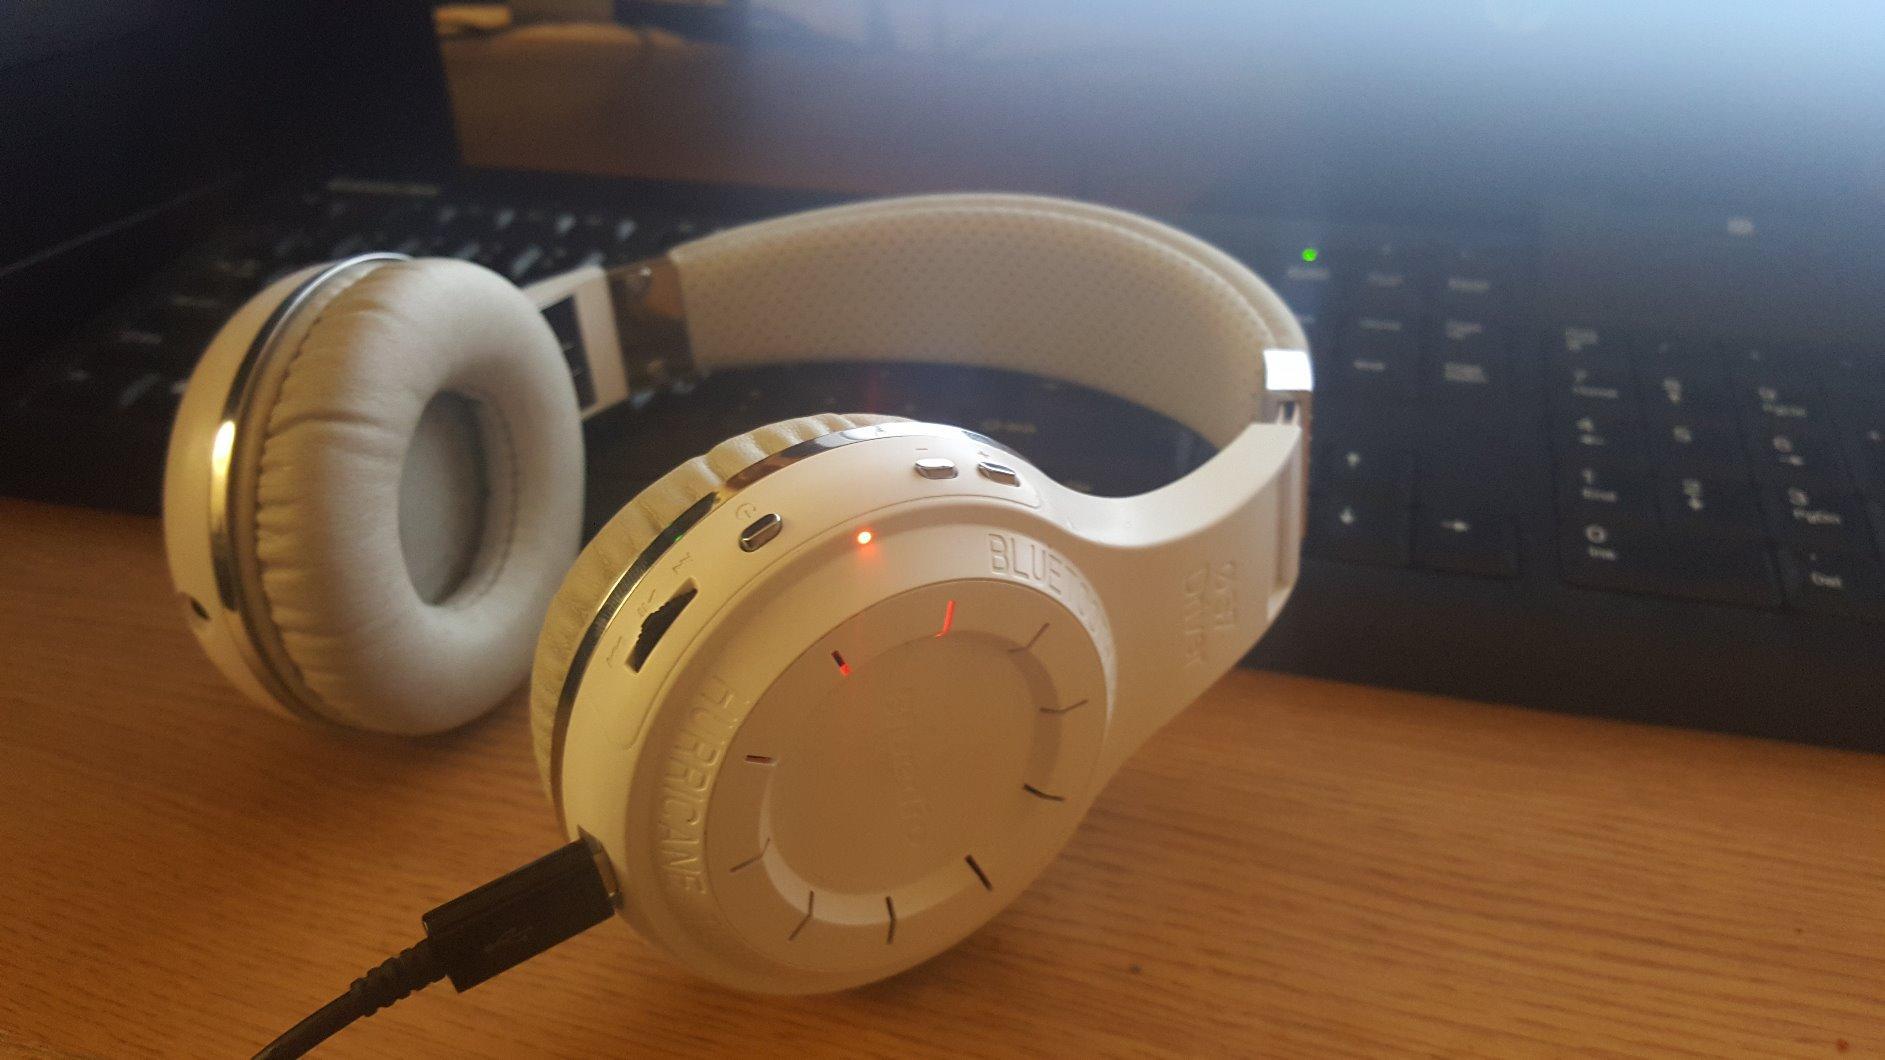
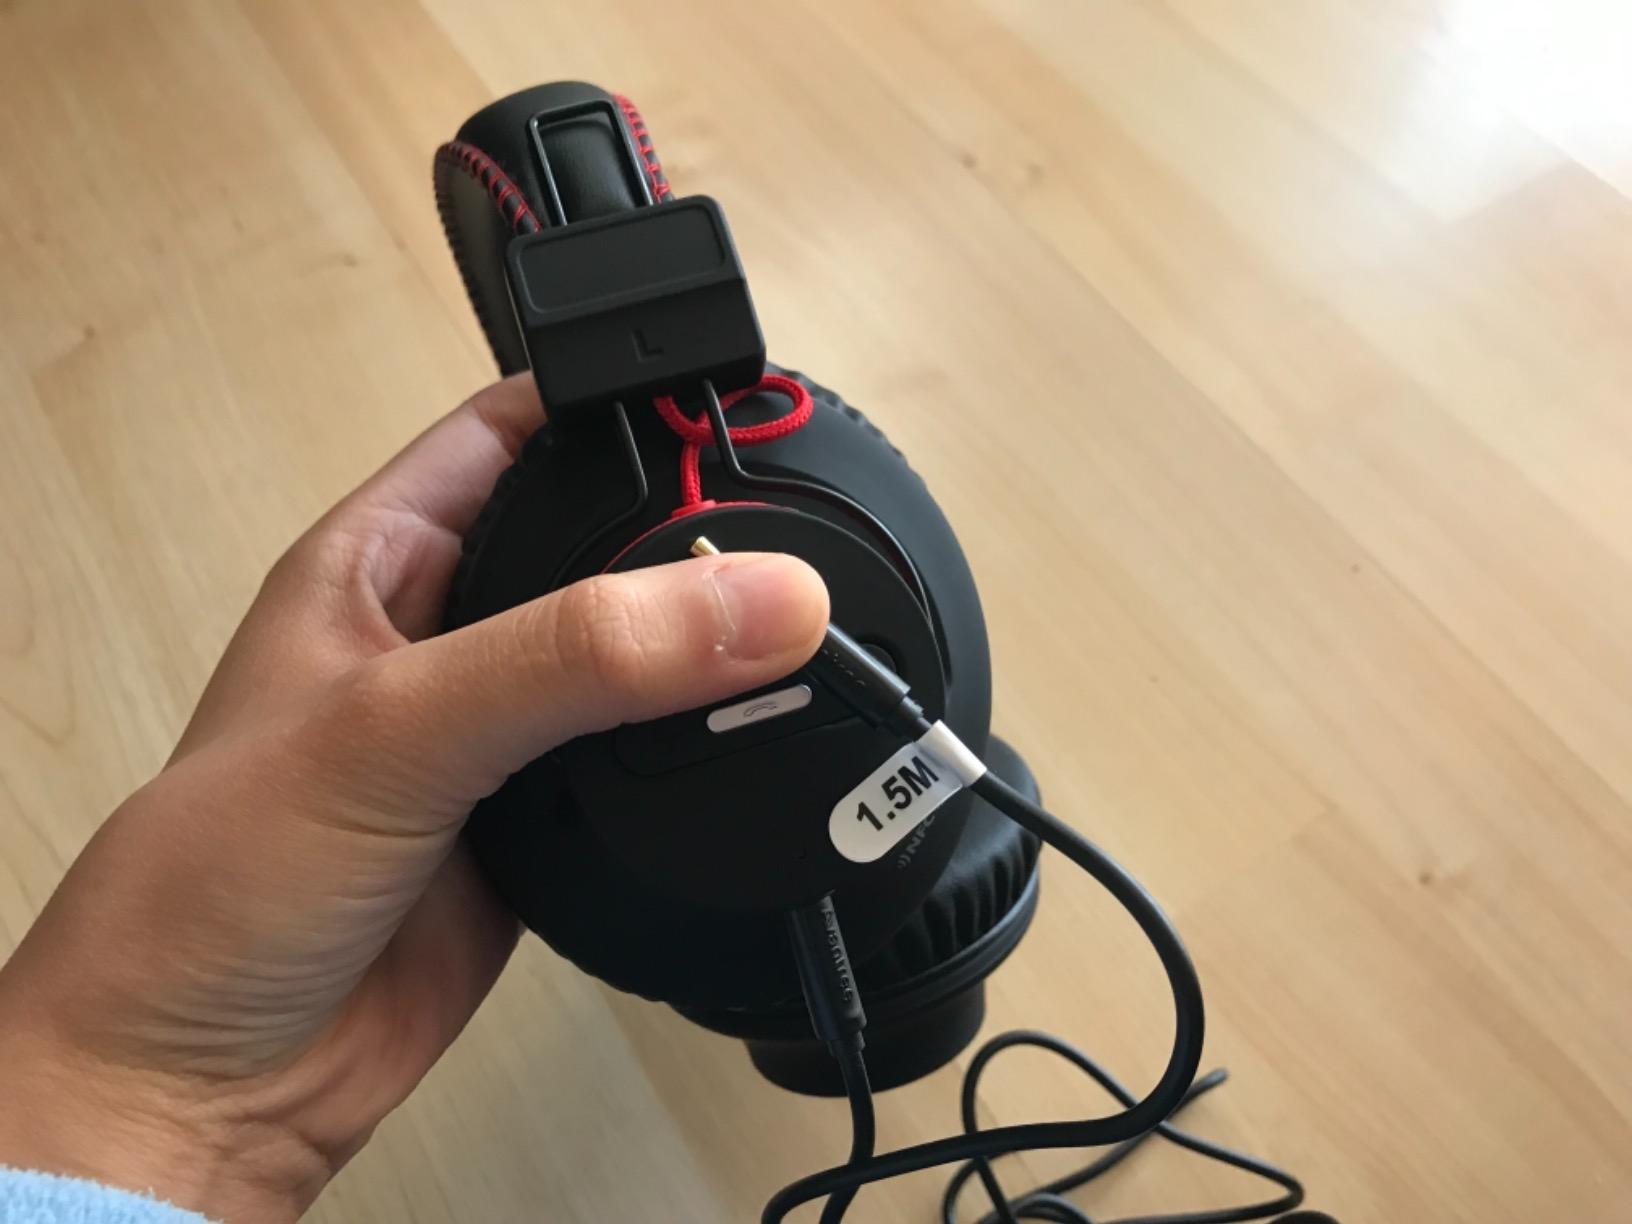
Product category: headphones
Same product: no